Pietro Platania

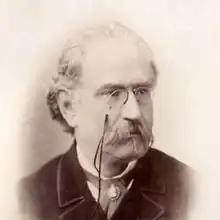
Pietro Platania

Platania was born at Catania and was a student of Pietro Raimondi at the Palermo Conservatory. Beginning in 1882, he was the "maestro di cappella" of Milan Cathedral, and from 1885 to 1902, he served as the director of the Naples Conservatory. As a composer, he was known for his orchestral and church music. He was considered by Gioacchino Rossini and Giuseppe Verdi, among others, to be the greatest master of counterpoint of his day; the latter invited him to contribute to the "Messa per Rossini", for which he wrote the "Sanctus". He died in Naples.